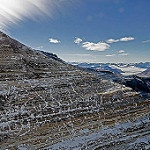
Label: mountain